Hirata, Shimane

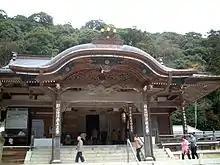
Ichibata-ji Temple

As of 2003, the city had an estimated population of 28,506 and a density of 200.68 persons per km. The total area was 142.05 km.